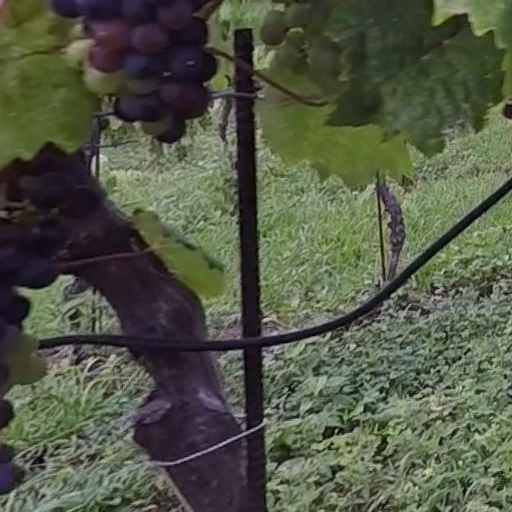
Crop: grape